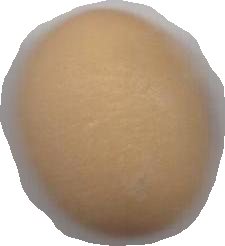
Variety: Anjasmoro